Vaudeville Theatre

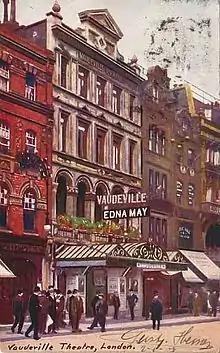
Postcard of the Vaudeville Theatre, c. 1905

Hicks and Terriss also starred here in "Quality Street", a comedy by J. M. Barrie, which opened at the Vaudeville in 1902 and ran for 459 performances. It had first played in New York in 1901 but ran there for only 64 performances. This was one of the first American productions to score a bigger triumph in London. This was followed by the 1903 musical "The Cherry Girl" by Hicks, with music by Ivan Caryll, starring Hicks, Terriss and Courtice Pounds. In 1904, Hicks scored an even bigger hit with the musical, "The Catch of the Season", written by Hicks and Cosmo Hamilton, based on the fairy tale "Cinderella". It had a very long run of 621 performances, starring Hicks, Zena Dare (who created the role of Angela when Ellaline Terriss's pregnancy forced her to withdraw. Dare was later replaced by Terriss and then by Dare's sister, Phyllis Dare) and Louie Pounds.